Ishmael in Islam

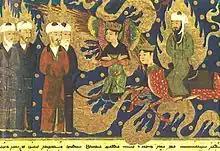
Mohammed meets the prophets Ismail, Is-hak and Lot in Paradise. From the "Apocalypse of Muhammad", written in 1436 in Herat, Afghanistan

Ishmael is considered a prophet in Islam and is listed in the Quran with other prophets in many instances. In other verses, such as 21:85 and 38:48, Ishmael is praised for being patient, good, and righteous. A particular example which describes Ishmael individually is 19:54-55 – "And call to mind, through this divine writ, Ishmael. Behold, he was always true to his promise, and was an apostle [of God], a prophet, who used to enjoin upon his people prayer and charity, and found favour in his Sustainer's sight." As a descendant of Ishmael, Muhammad is the Prophet and continues the line of prophets from ancient times.